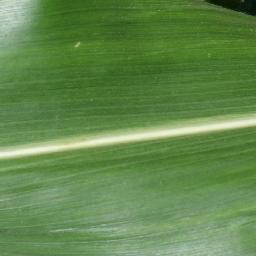
Label: Corn_(Maize)___Healthy